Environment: lab
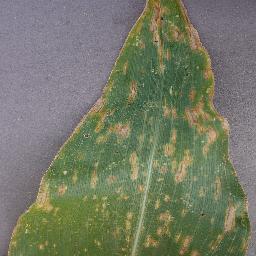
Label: gray_leaf_spot